Tolosa, Spain

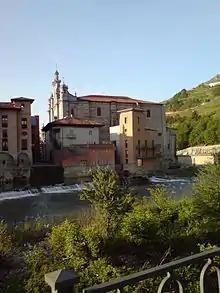
Saint Mary church

One of Europe's tallest Douglas fir trees can be found in the fir plantation in Tolosa.